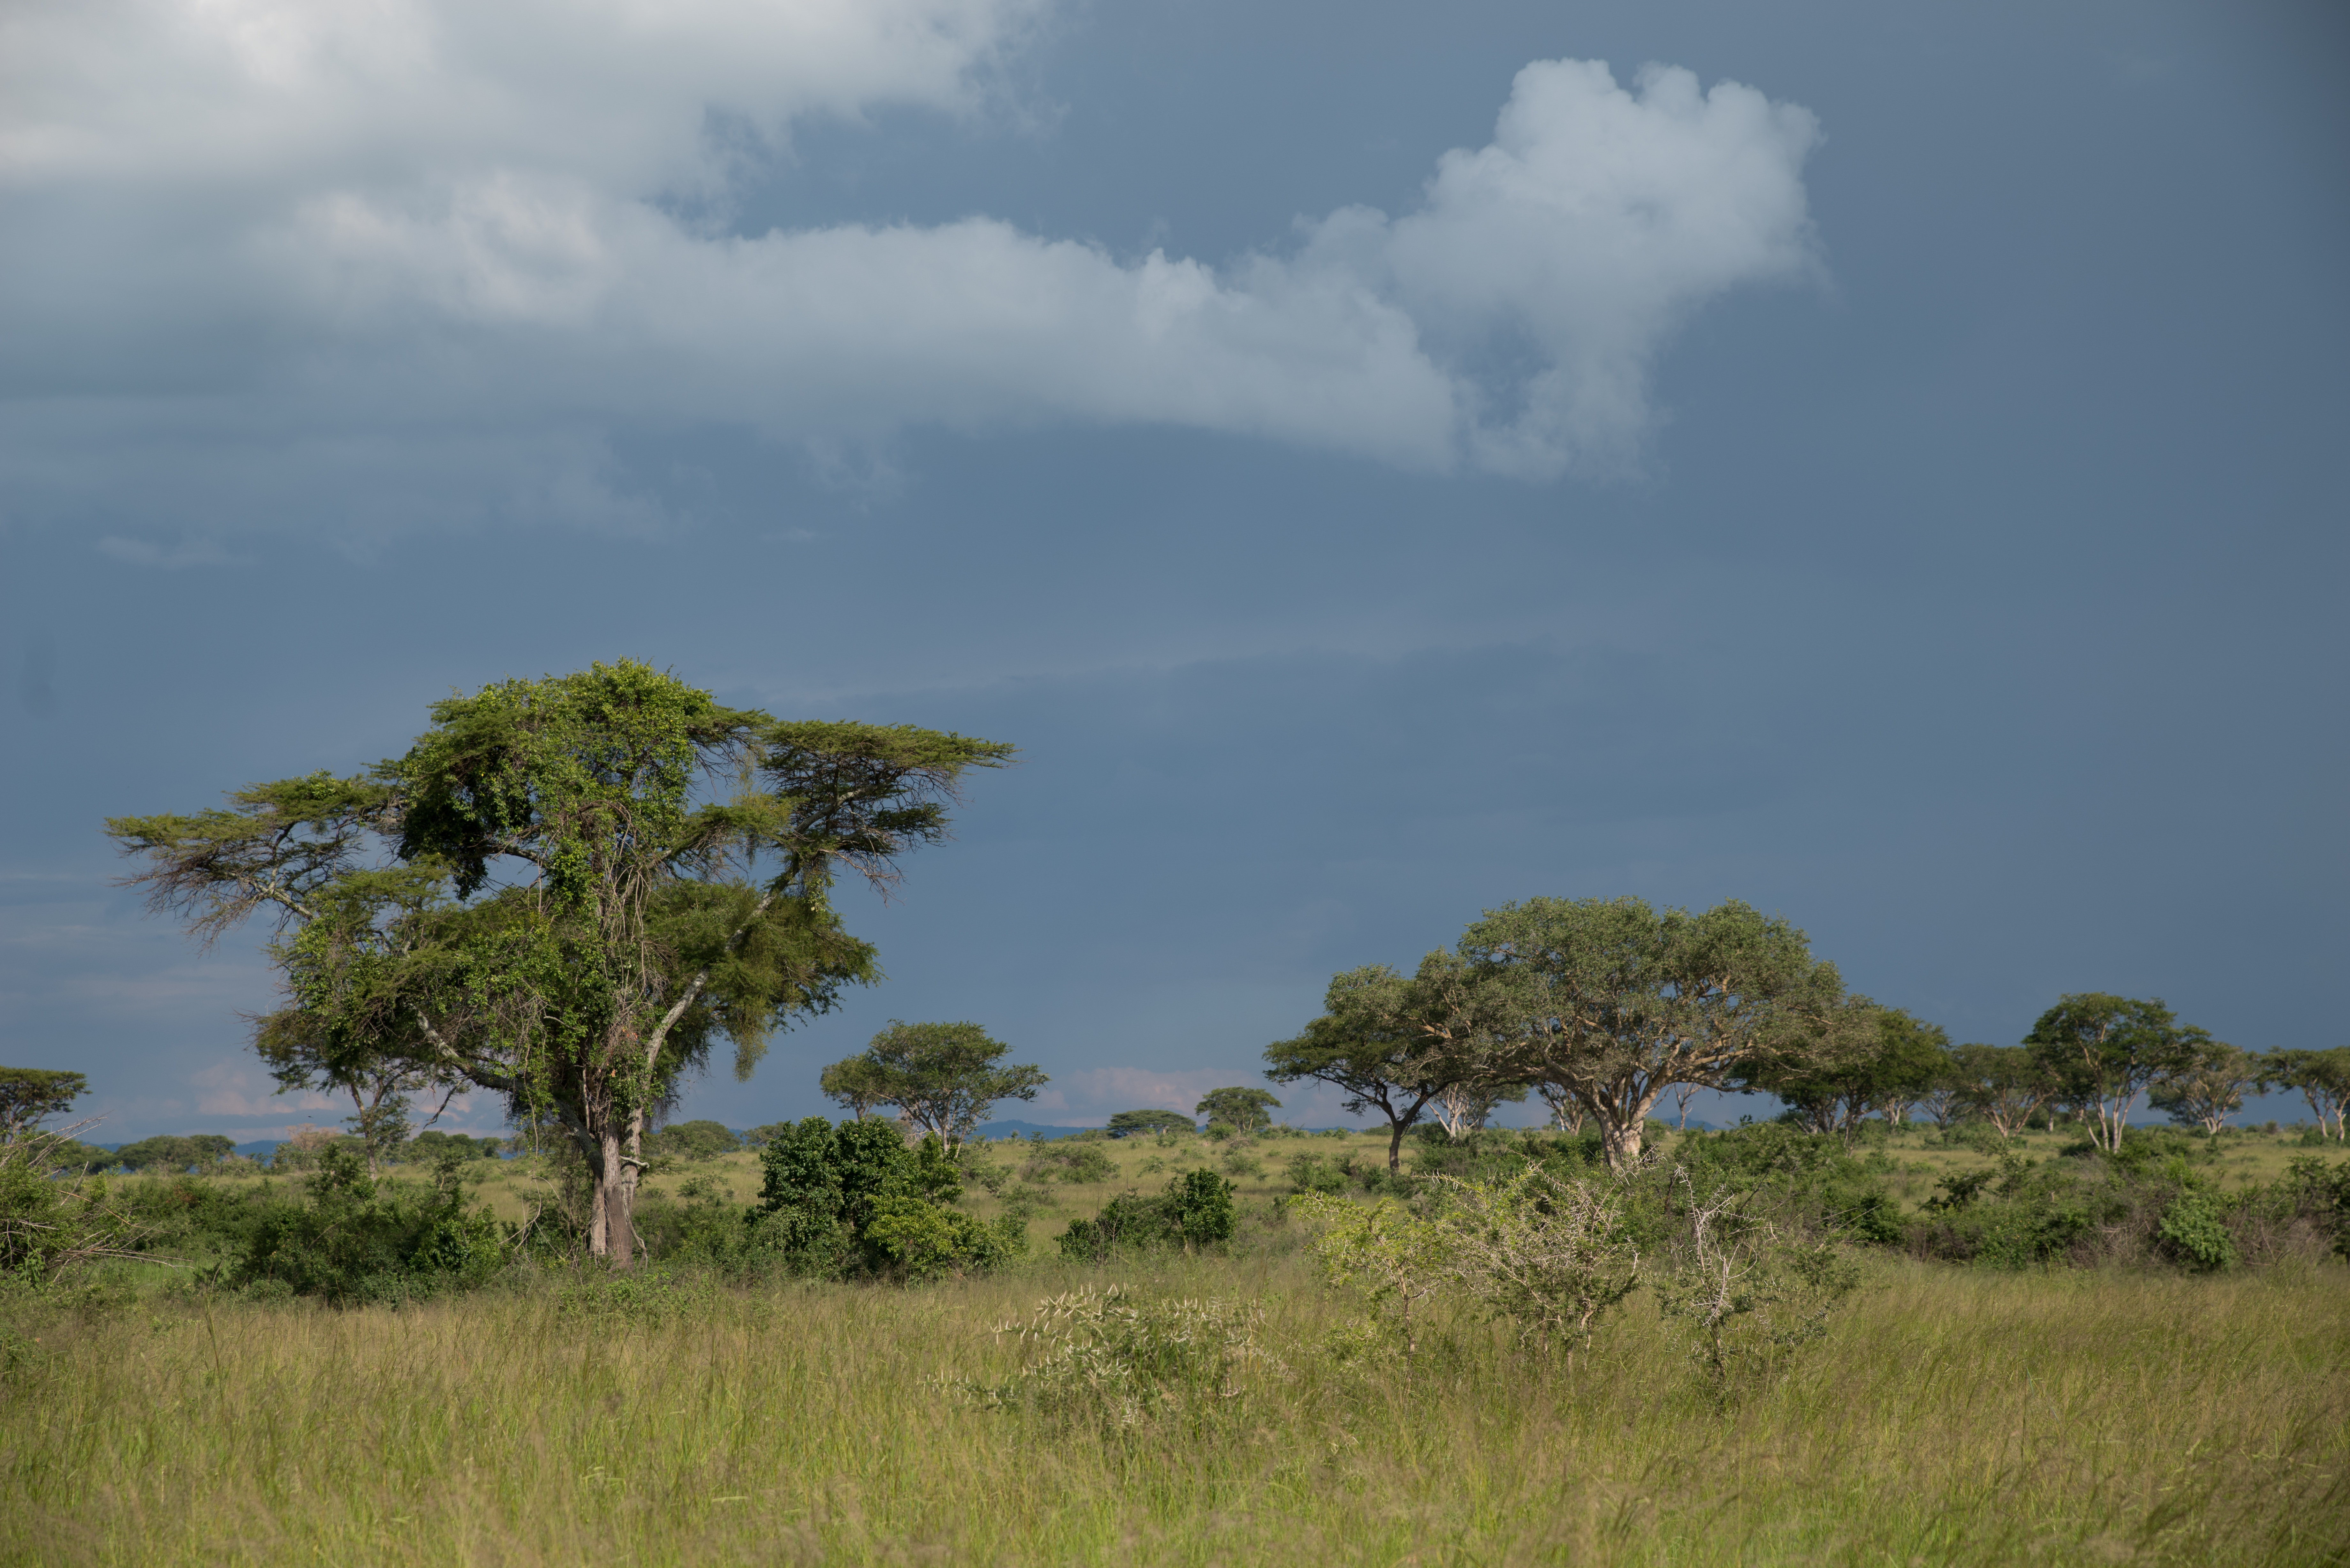
landscape, tree, nature, horizon, cloud, prairie, hill, jungle, savanna, plain, grassland, habitat, safari, ecosystem, rural area, natural environment, woody plant, arecales